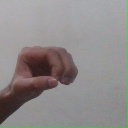
अक्षर: औ